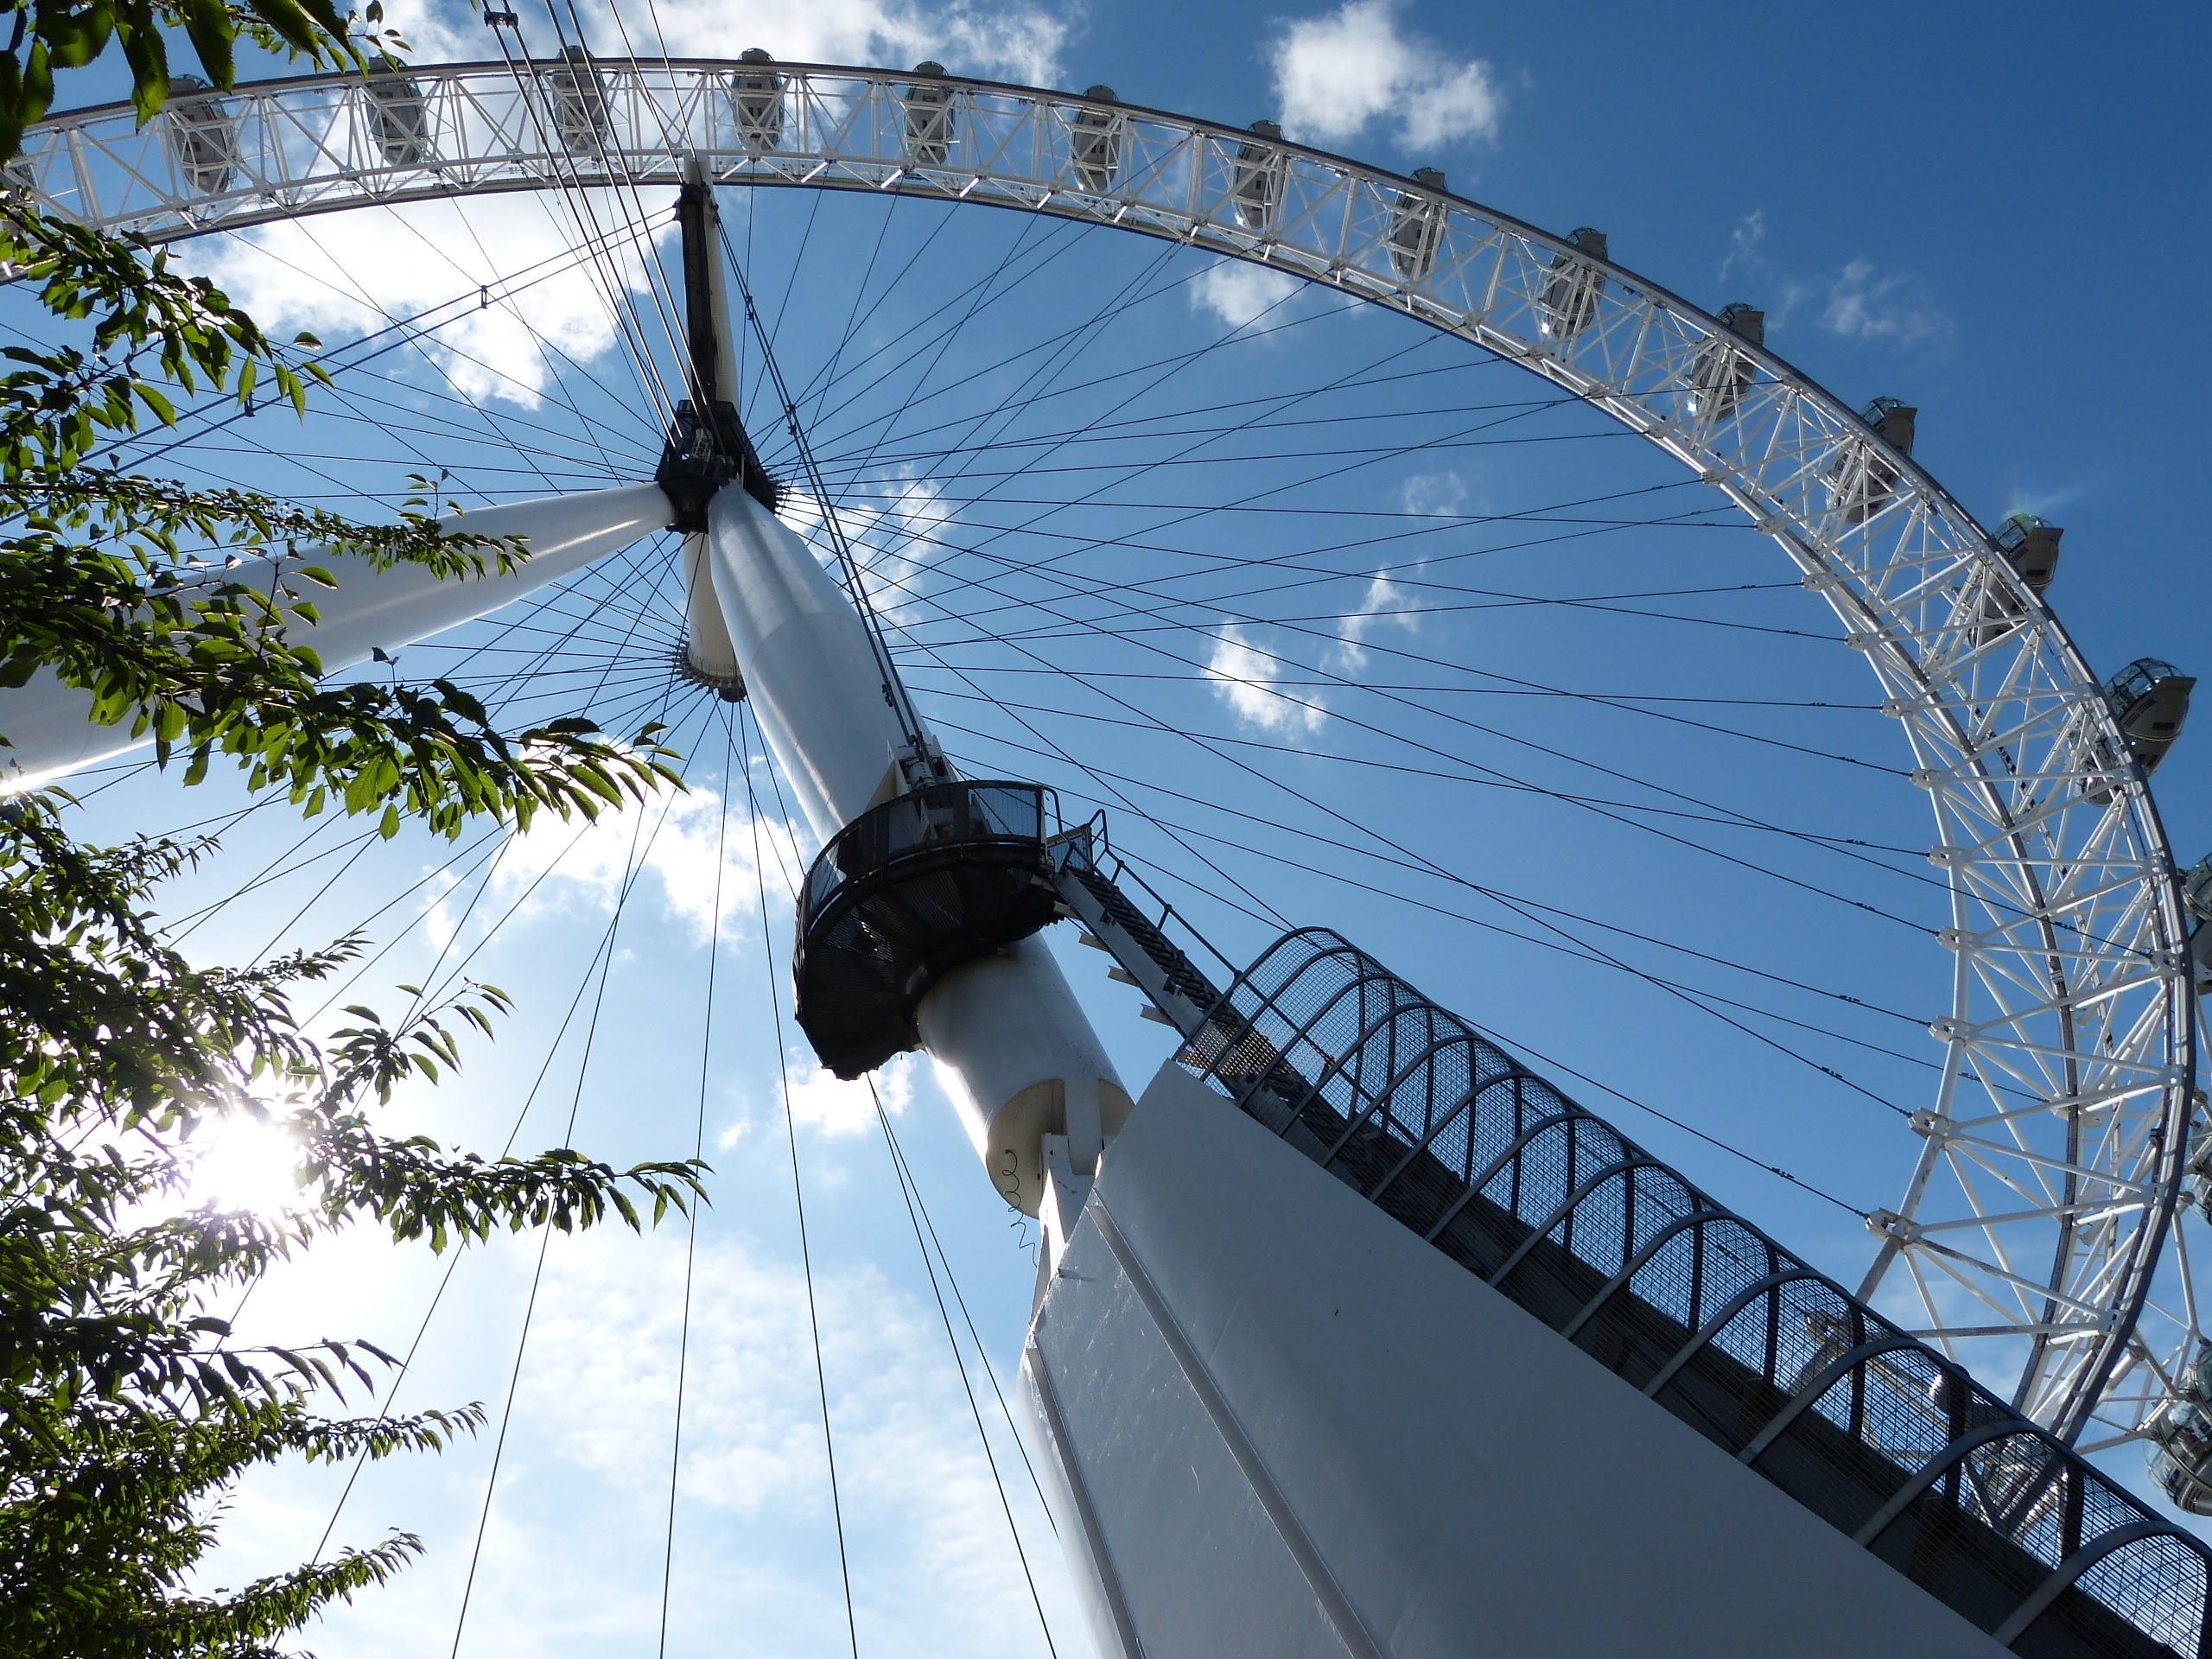
structure, sky, skyline, wheel, city, reflection, ferris wheel, amusement park, tower, mast, park, london eye, landmark, blue, tourism, roller coaster, uk, england, london, britain, united, kingdom, tourist attraction, amusement ride, outdoor recreation